La Vie (painting)

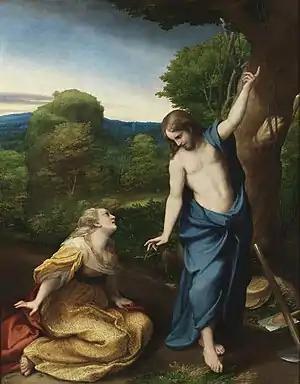
"Noli me tangere", Antonio da Correggio, c. 1525

In 2003 Becht-Jördens and Wehmeier recognized the well known painting "Noli me tangere", a masterpiece by Antonio da Correggio in the Museo del Prado, as the possible source for this gesture and proposed an interpretation situated on two levels. The first, a biographical one that concerns the dyadic mother and child relationship and "the mental trauma and feelings of guilt that result from the inevitable conflicts" caused by detachment, and the second, a self-referential one about the Messianic mission of the modern artist in the sense of Friedrich Nietzsche, "his role in the world, and [...] the very essence of art". The two levels of interpretation are "interconnected by the significant role played by Picasso’s mother", who protected and adored her baby thus establishing some kind of cult of the divine child and by admiring her son and his first attempts "encouraged him to follow his way and reinforced him in his self-perception as a genius". The mother therefore can be seen as the representative of the artist‘s "first audience, fascinated by his early mastership of academic art." But to get an independent personality, and to fulfill his mission as a modern artist, for Picasso the detachment of both the mother and the incomprehending part of his audience that rejected his turn to modern art is needed. "As an answer to his confrontation with these difficulties, Picasso using further elements taken from the tradition of Christian art, for example the last supper, the resurrection, the veiled hands, presents himself both as Creator of a new art and its Messiah, who has come to comfort the suffering and redeem the world as a new Saviour, as a teacher of a new kind of seeing that frees from reality constraint. Thus, "La Vie" can be understood both as an answer to autobiographical experiences of the young Picasso and as a self-referential comment on his role as an artist and as an annotation on his fundamentally new art."